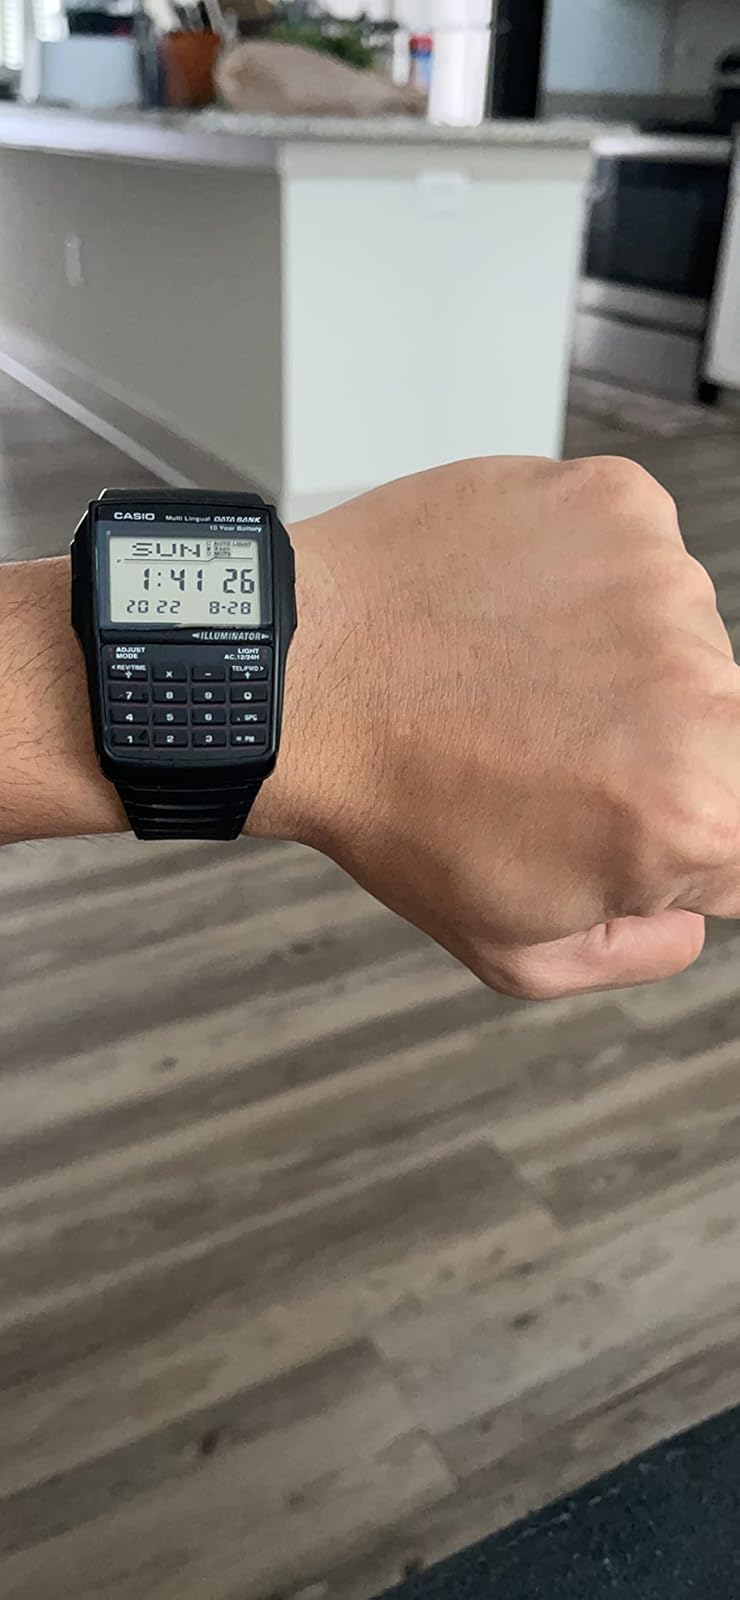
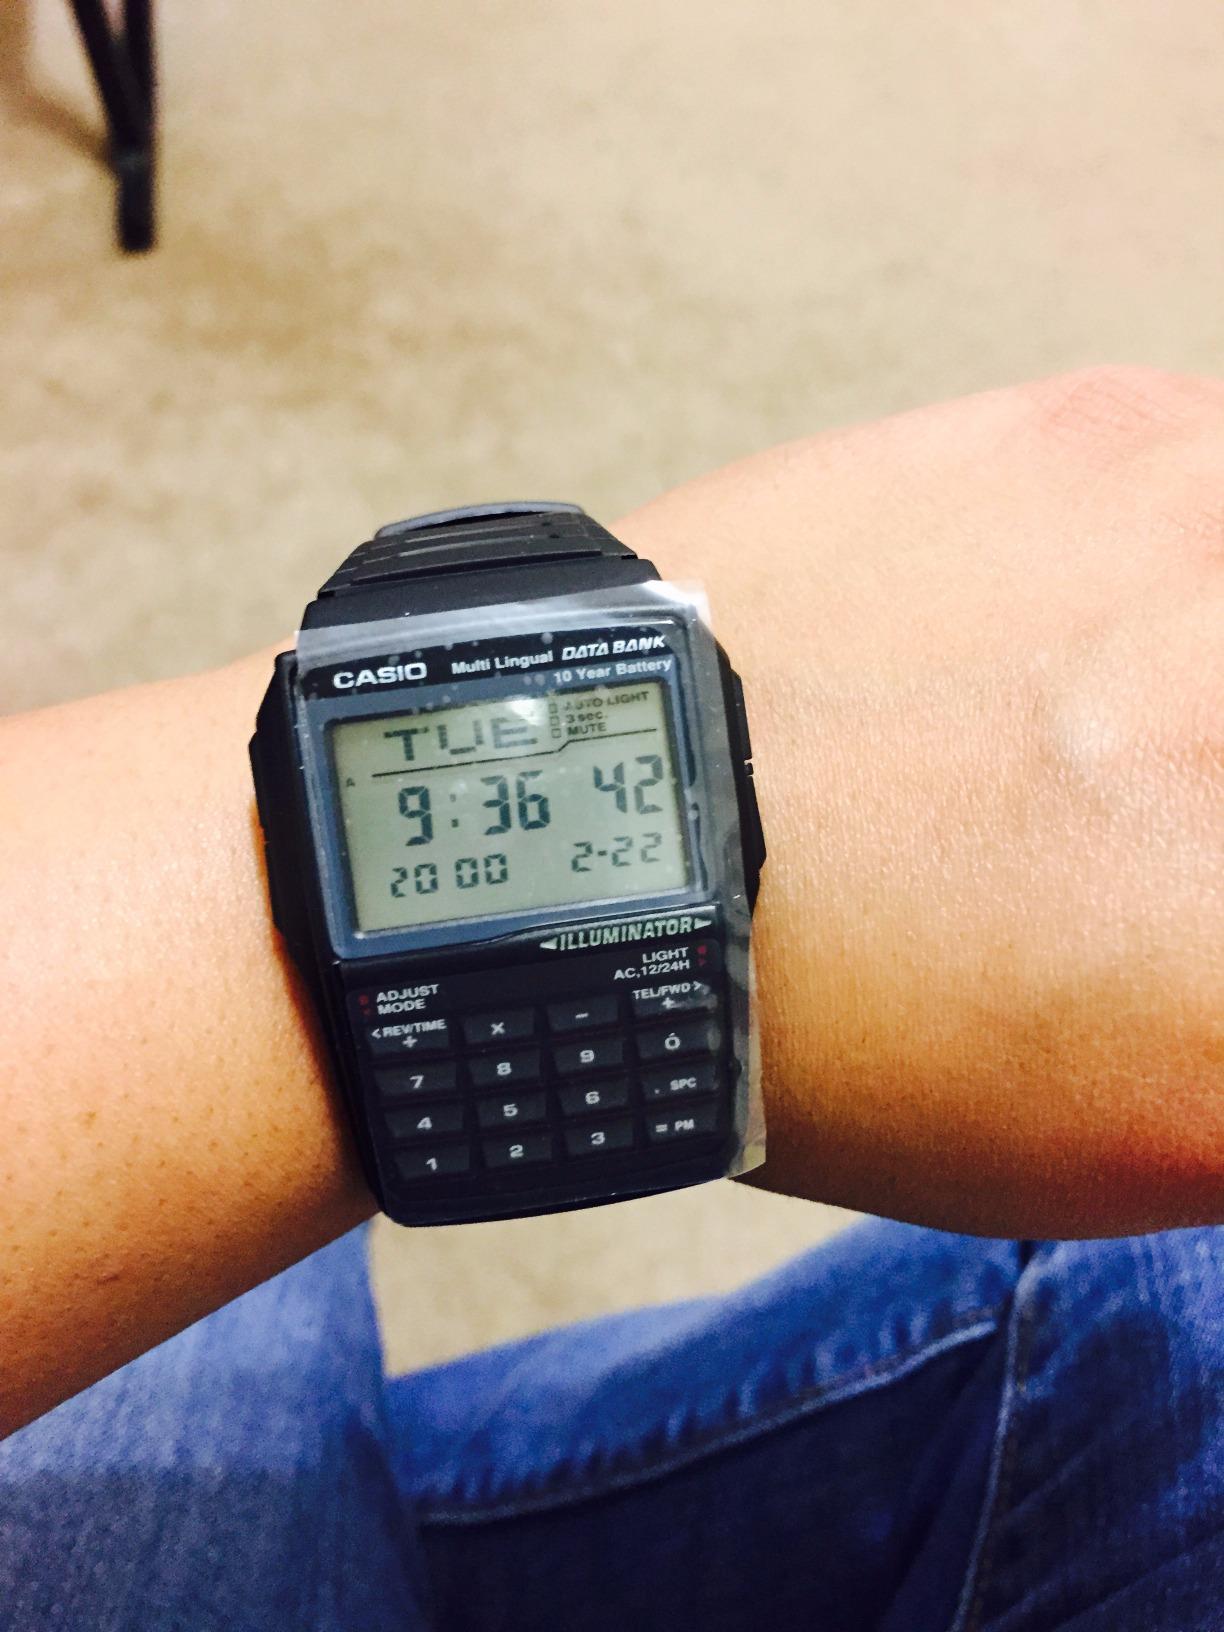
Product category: accessories_watch
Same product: yes